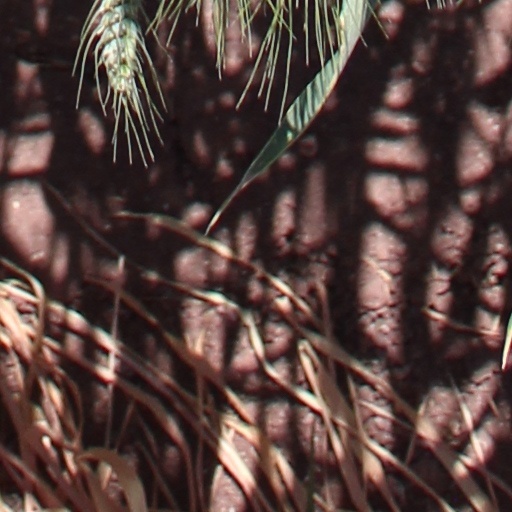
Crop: wheat